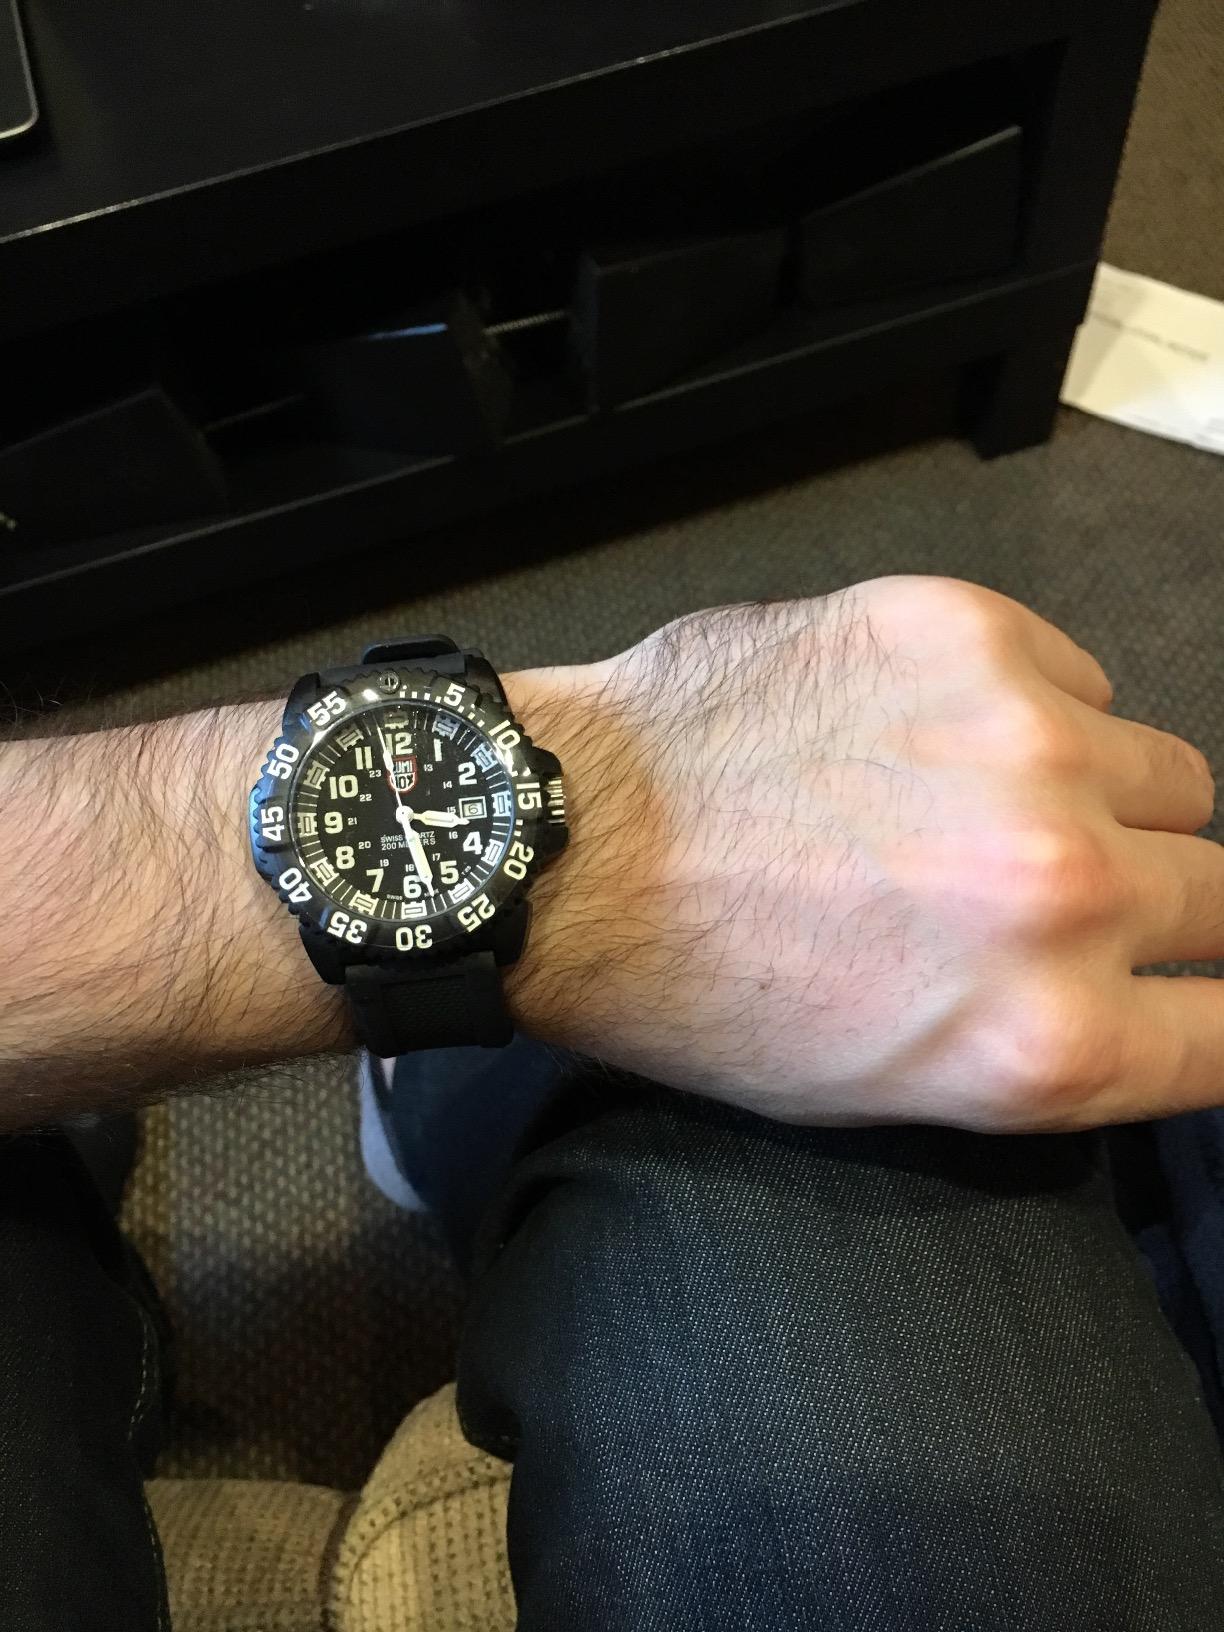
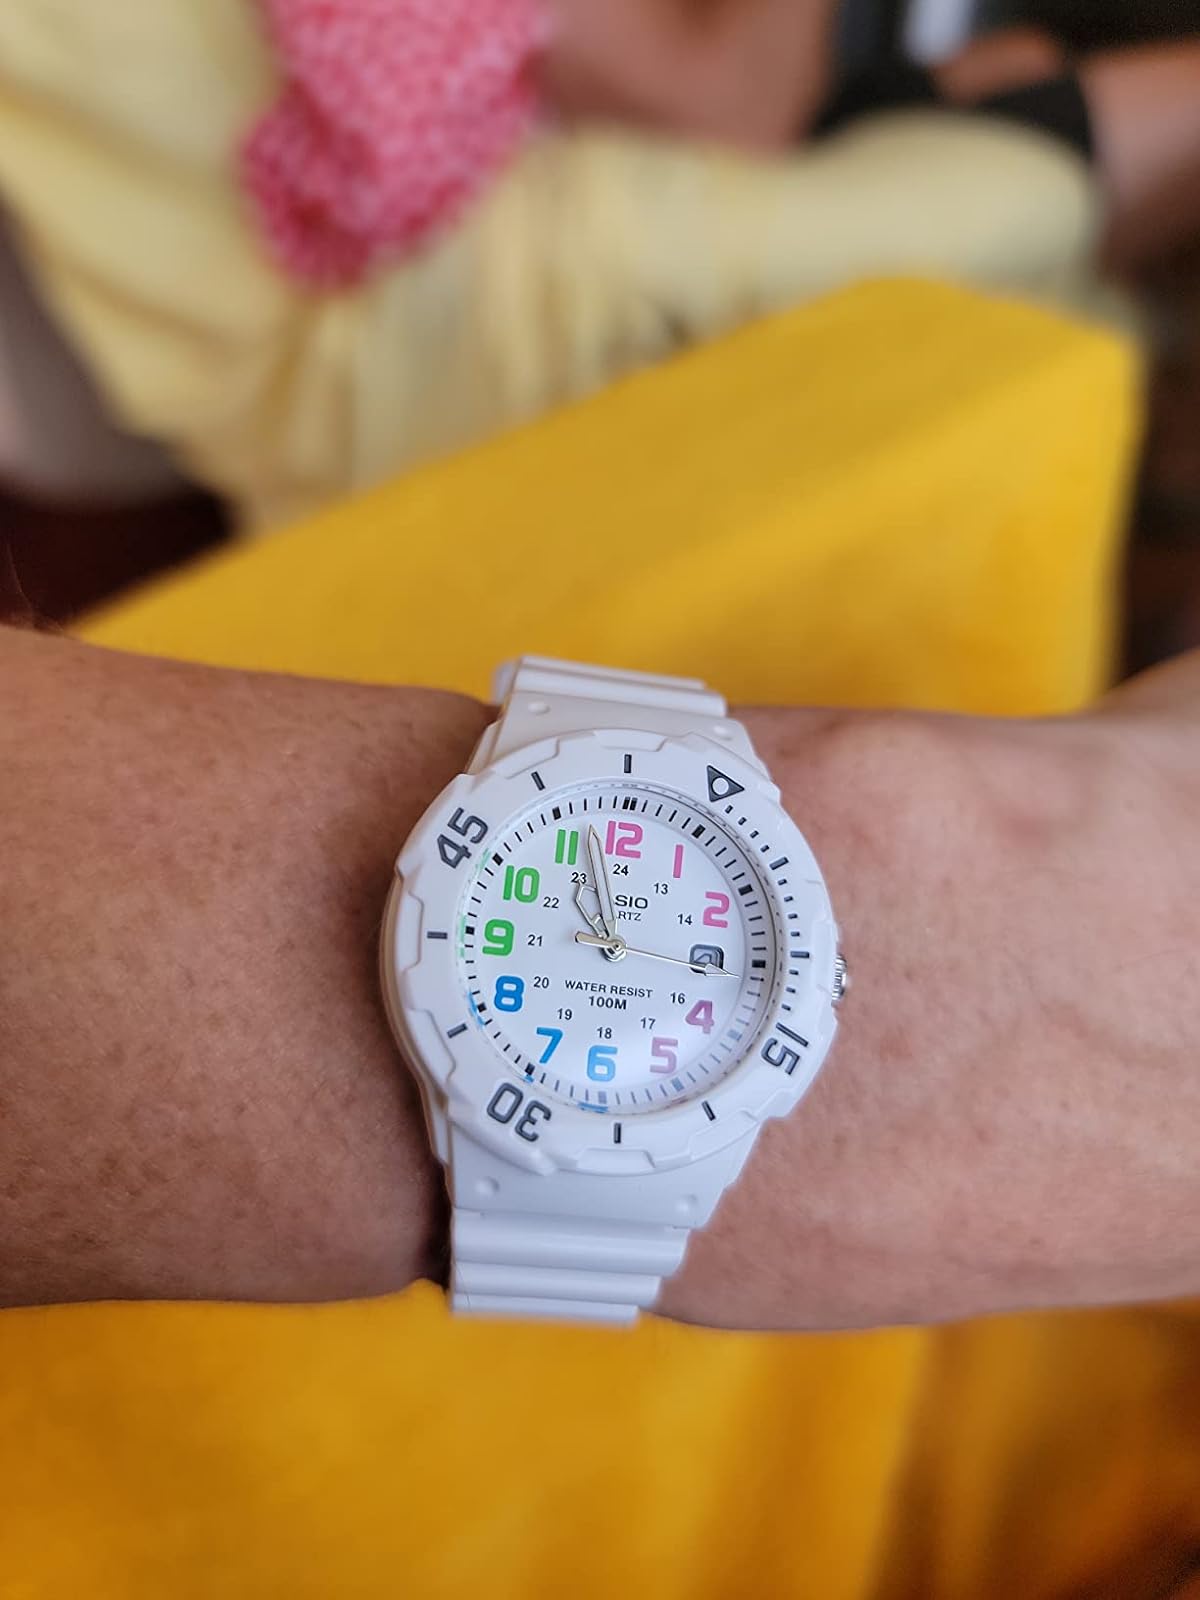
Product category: accessories_watch
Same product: no